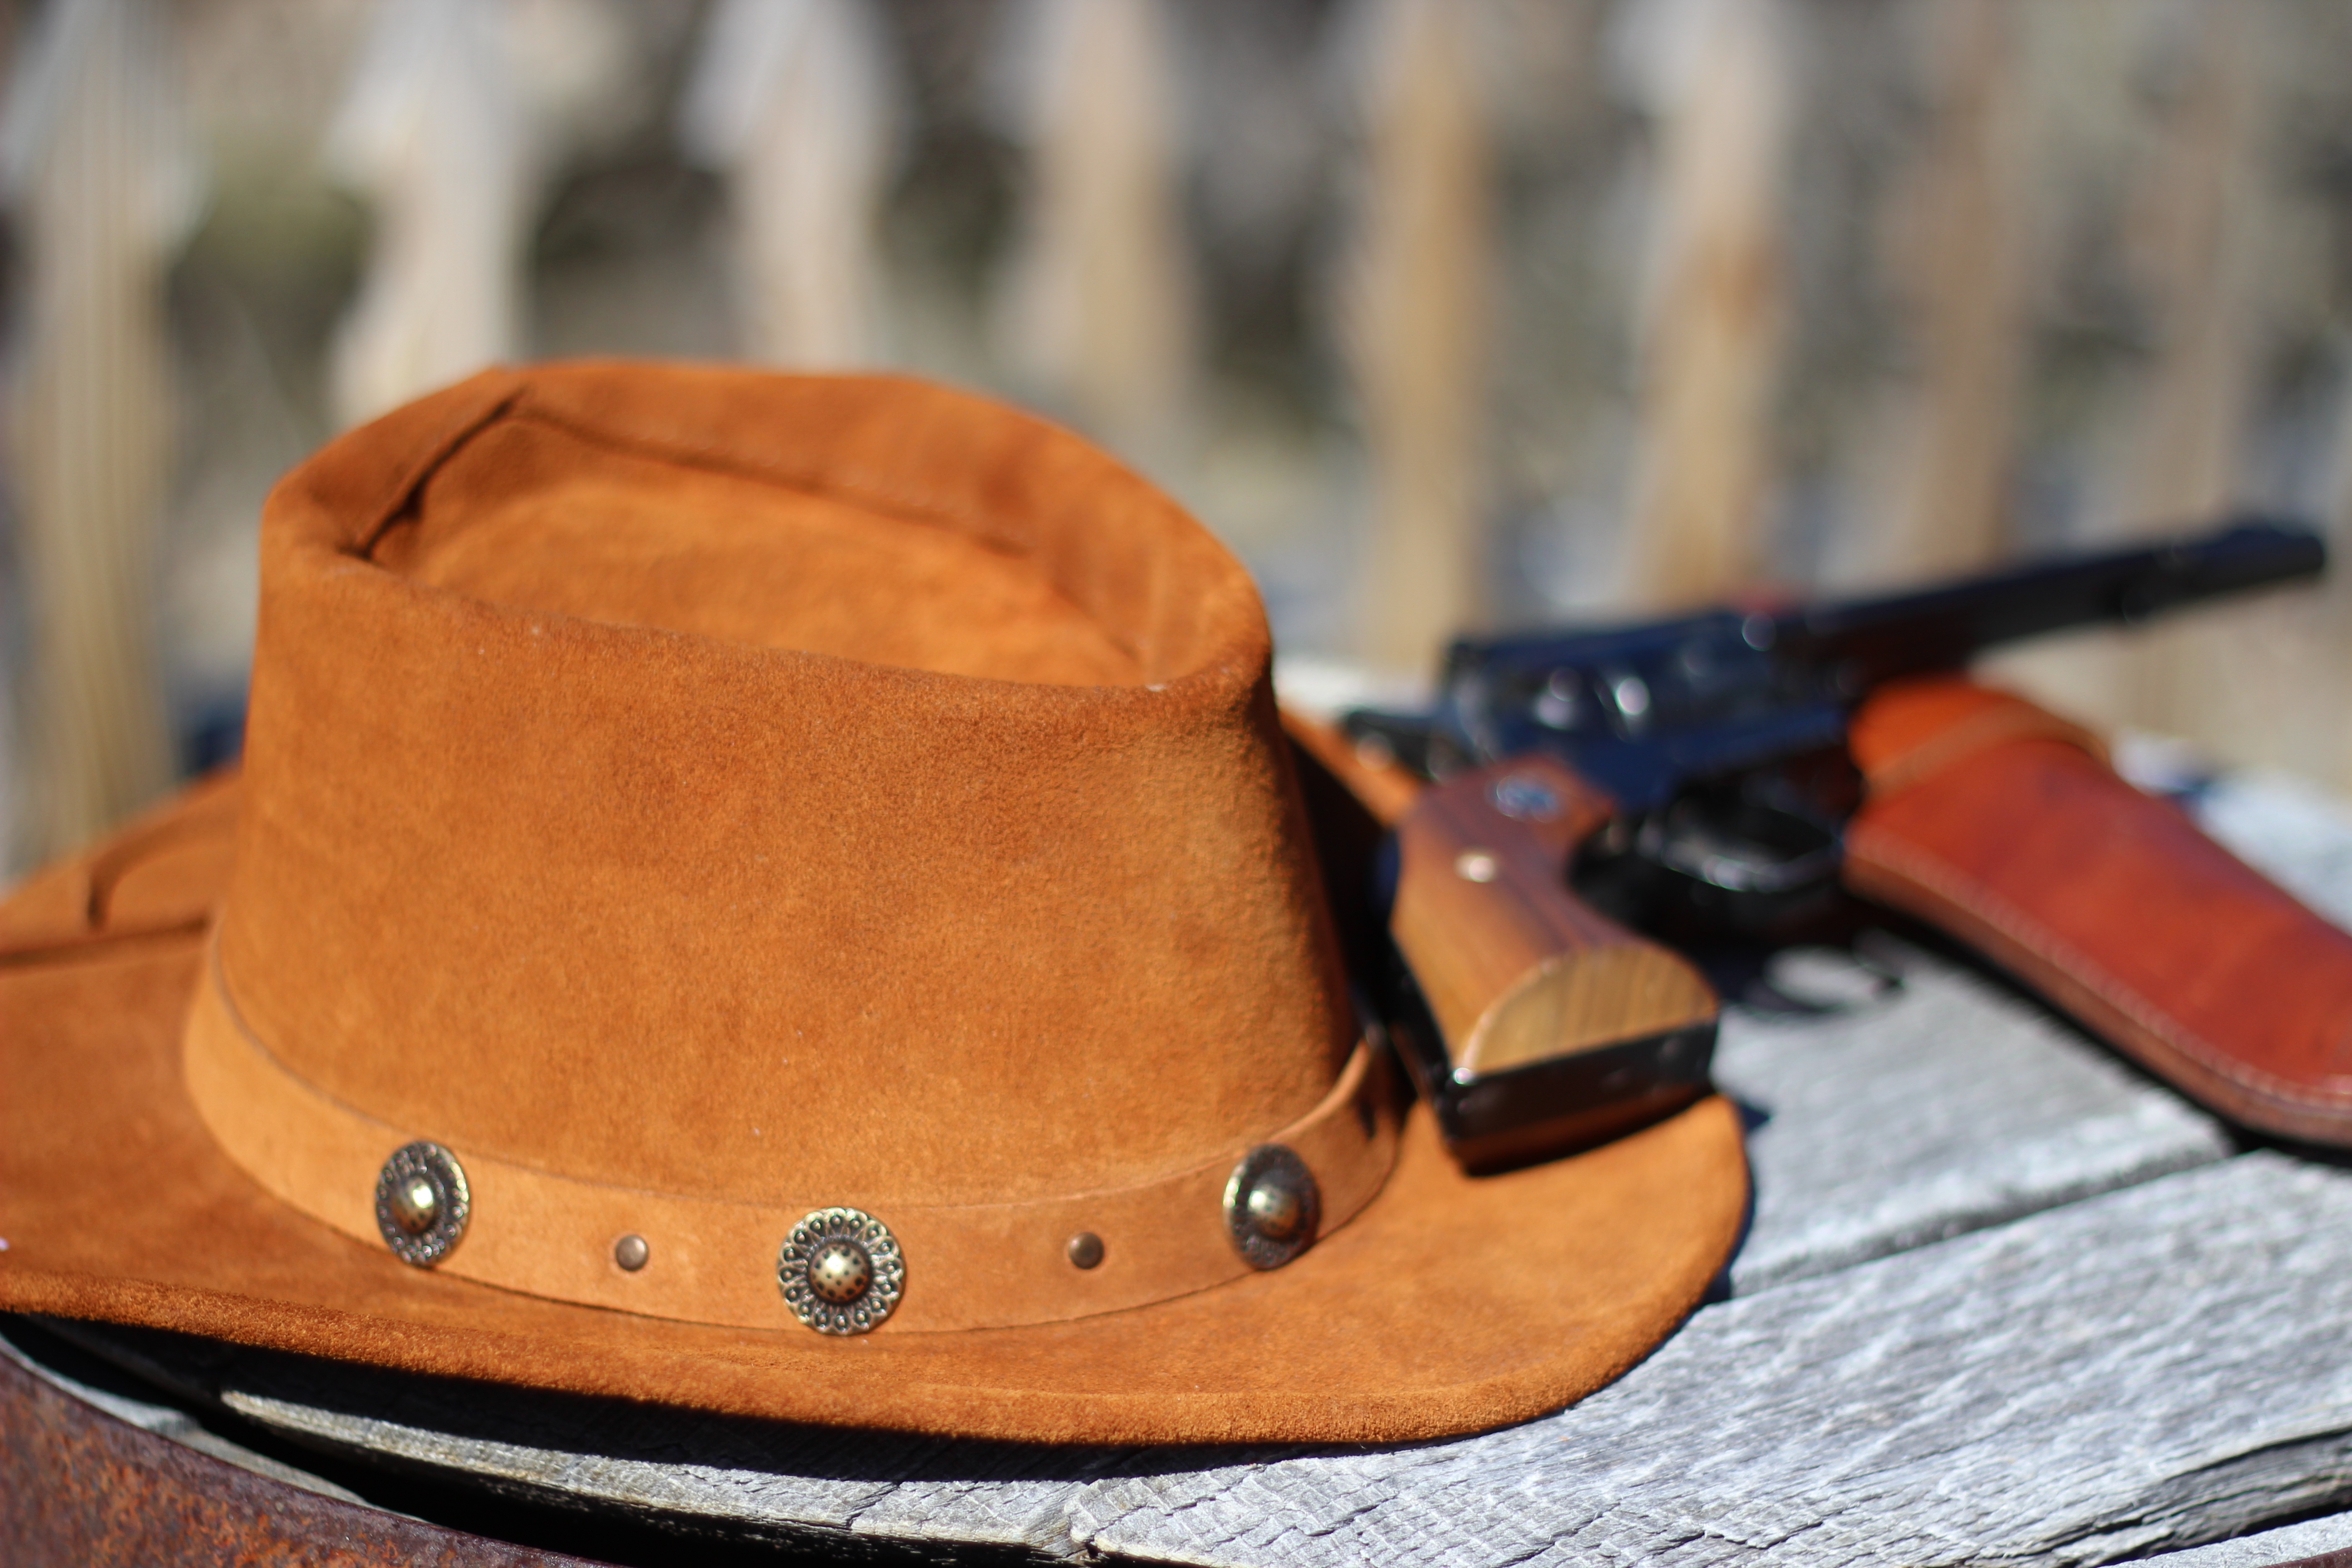
hat, clothing, headgear, gun, montana, fashion accessory, bannack